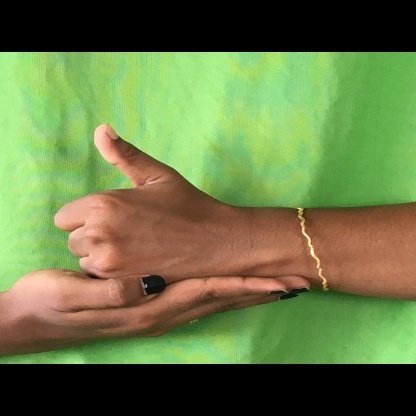
Mudra: Shivalinga